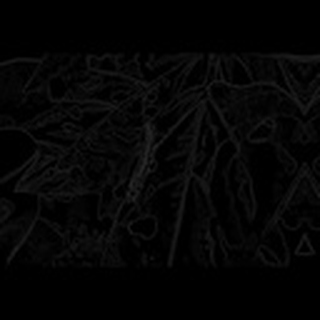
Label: cotton_army_worm